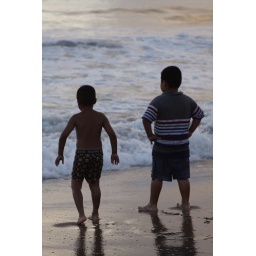
boys against the ocean